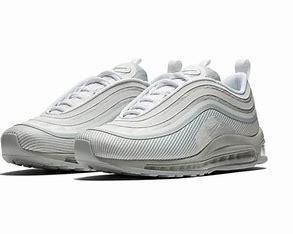
Brand: Nike
Model: Air Max 97 Ultra 17